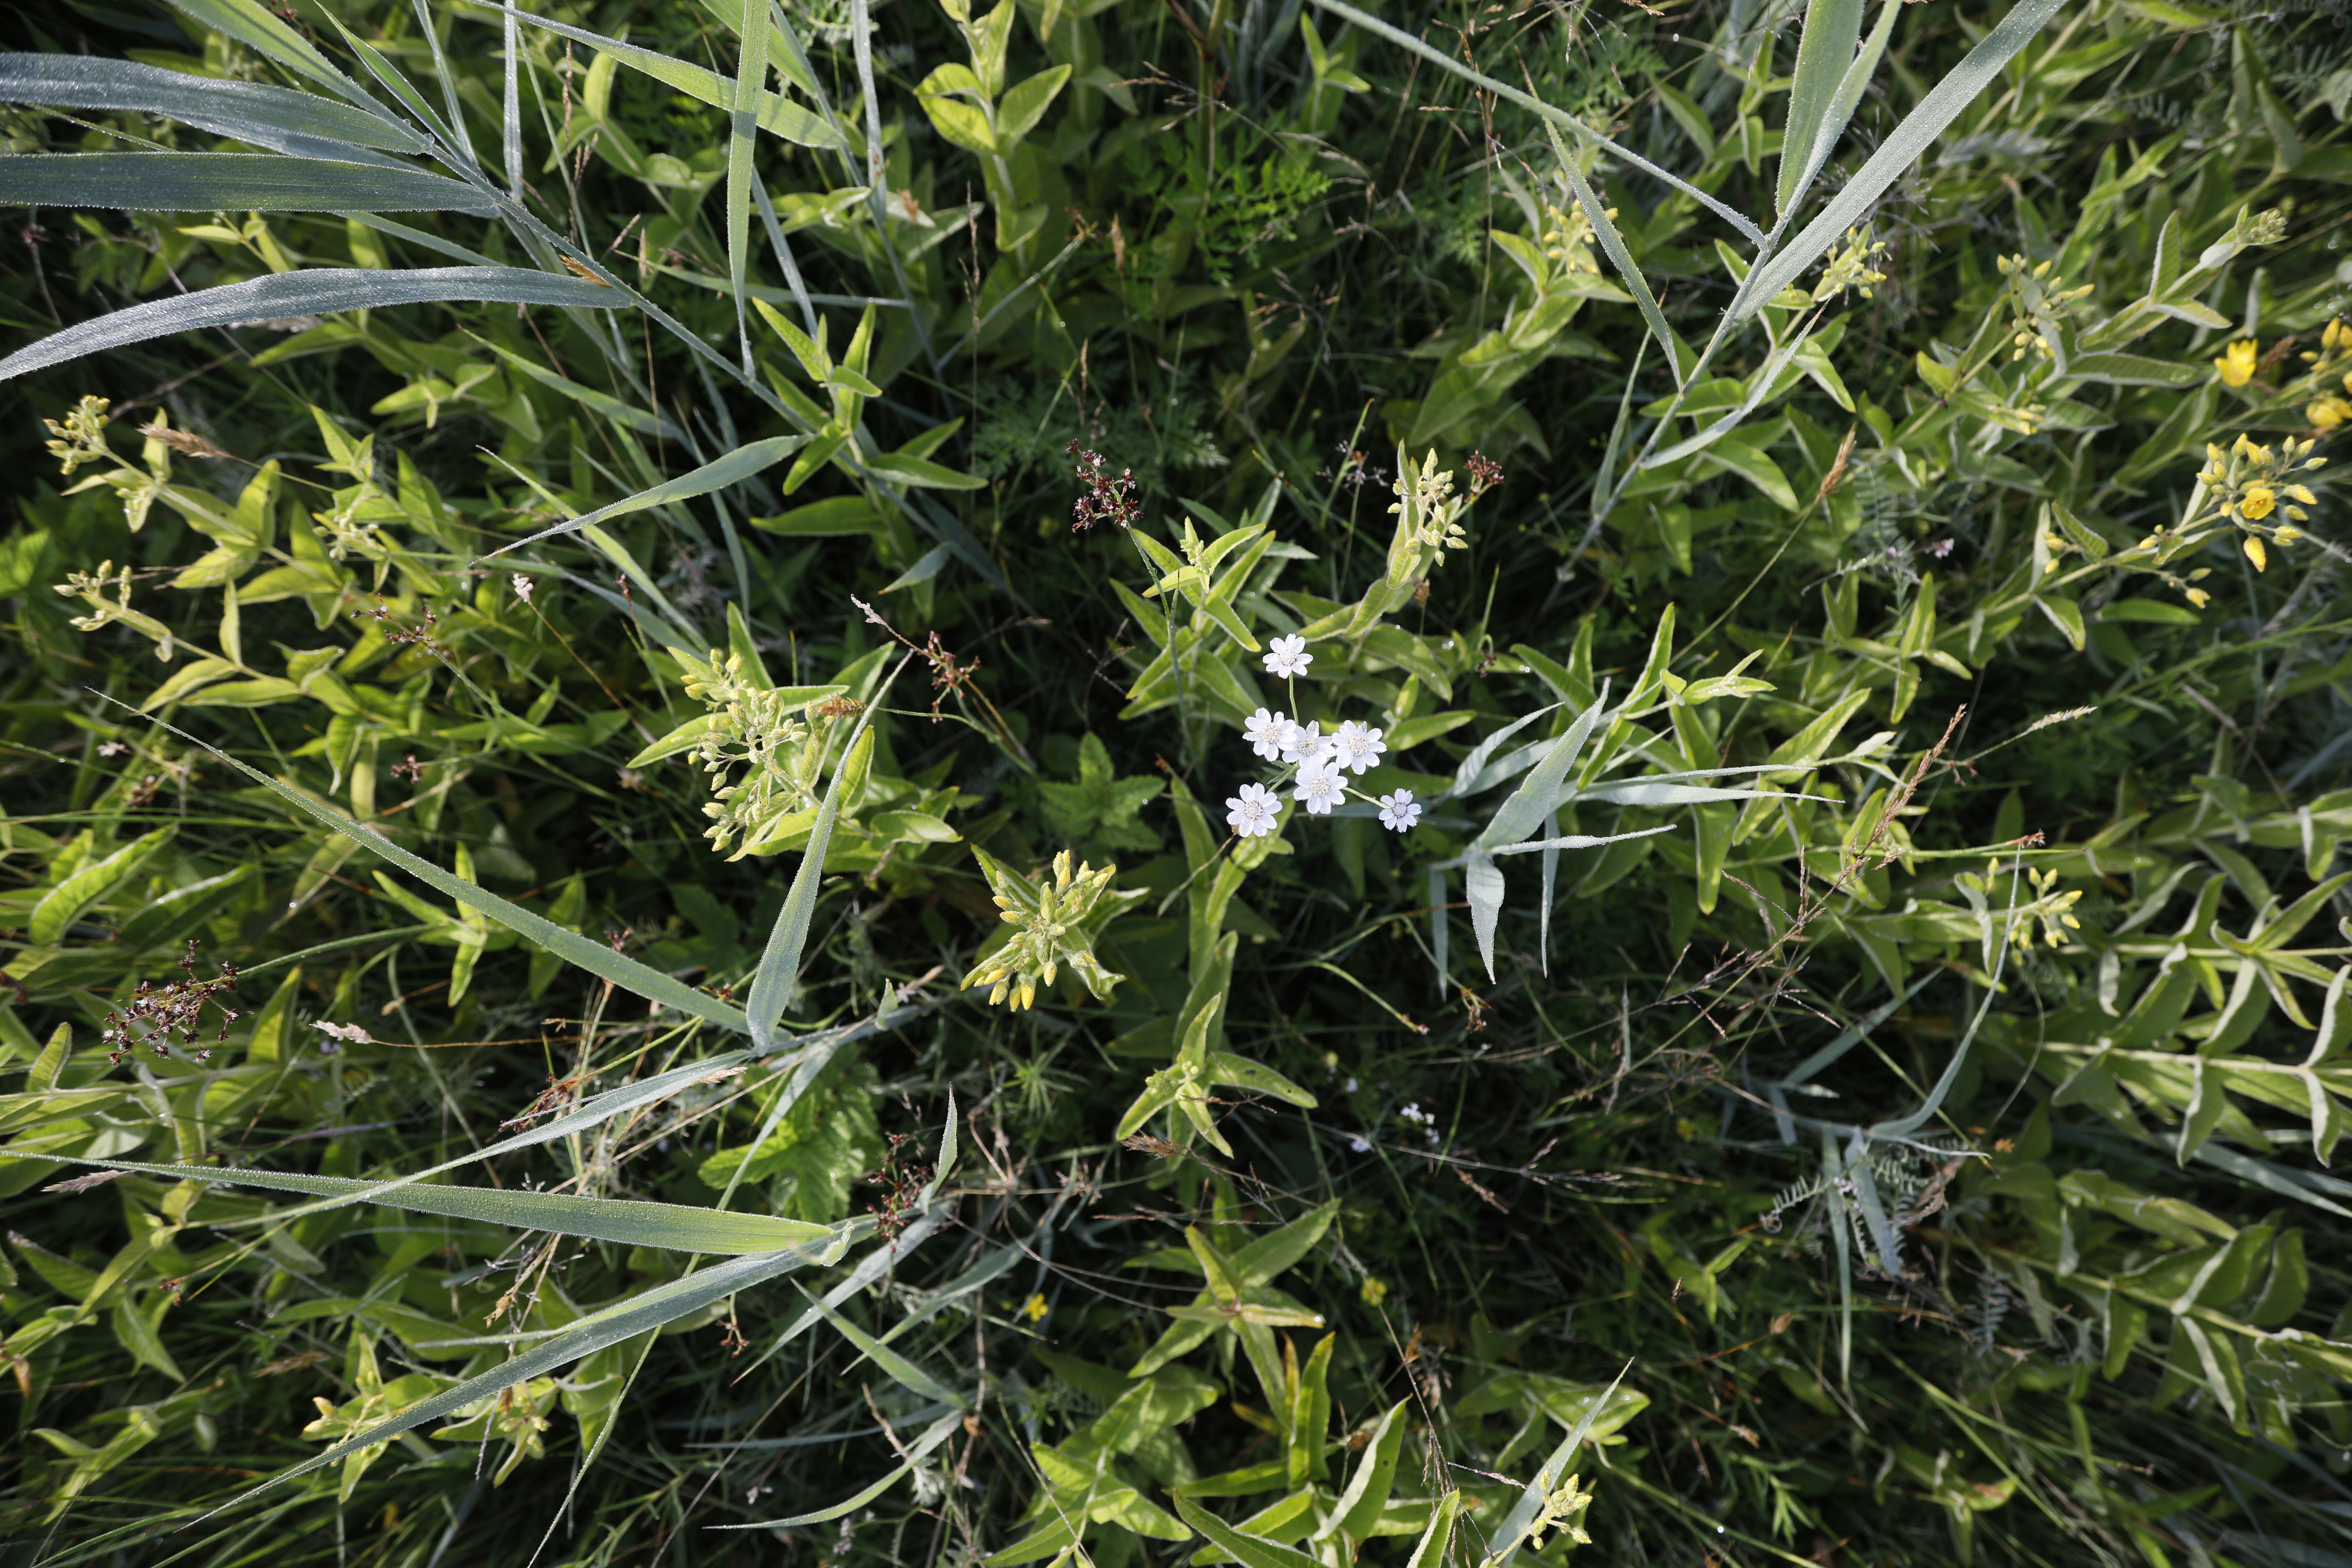
Plant species: Achillea ptarmica, Lysimachia vulgaris